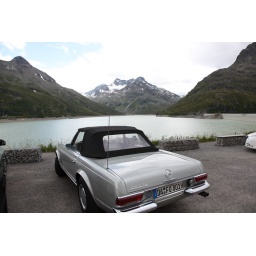
Mercedes-Benz Reporter_Silvretta Rallye_280 SL convertible in front of mountain lake